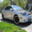
Label: automobile